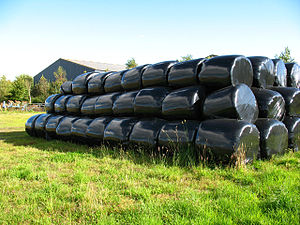
Foder / Almindelige foderplanter
Wrapballer lagret for vinteren
Foder eller dyreføde er alle jordbrugsfødevarestoffer der benyttes specifikt til at give husdyr føde, dvs. til kvæg, geder, får, heste, fjerkræ, svin og lign. Det meste dyreføde stammer fra planter, men noget stammer også fra dyr. Foder refererer specifikt til føde som dyr får, snarere end det de selv skaffer. Det inkluderer hø, halm, ensilage, komprimeret og i pilleform, olier og forskellige blandinger, spiret korn og bælgfrugter.